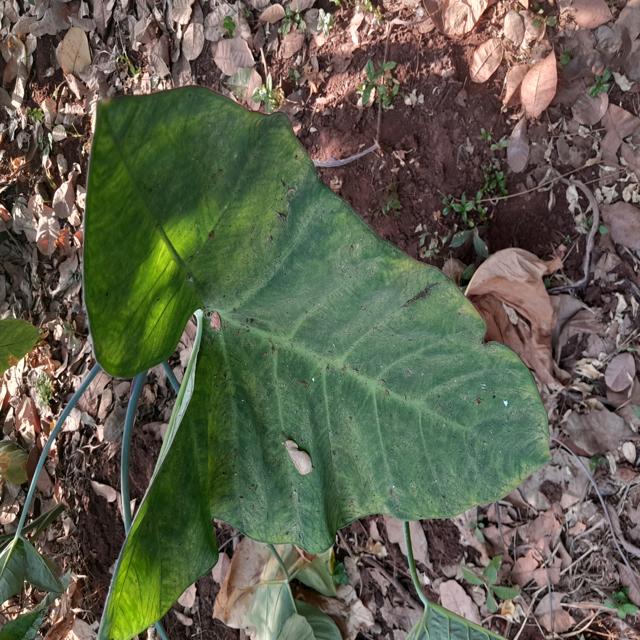
Label: Healthy